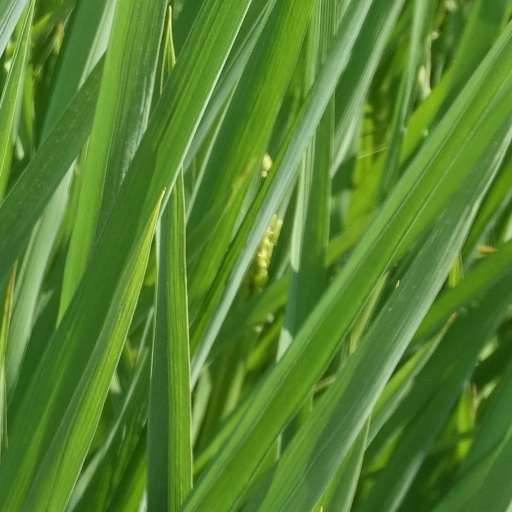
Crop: rice